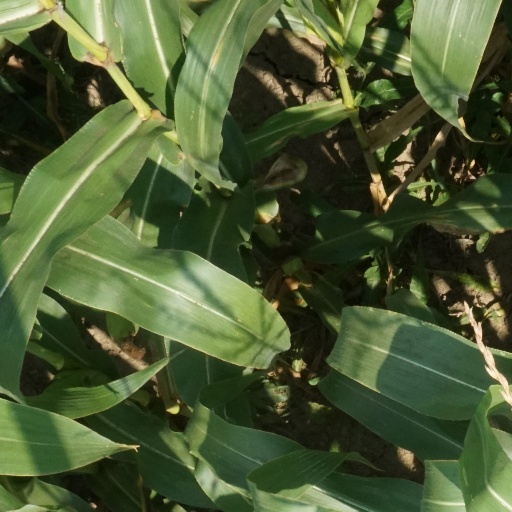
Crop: maize; corn